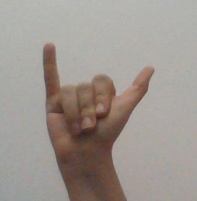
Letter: ya